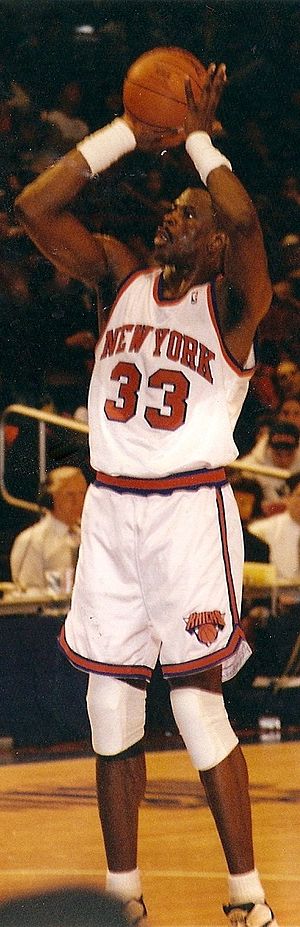
Patrick Ewing
Patrick Aloysius Ewing er en pensioneret amerikansk basketballspiller, som tilbragte størstedelen af sin NBA-karriere hos New York Knicks, hvor han spillede fra 1985 til 2000. Han nåede desuden at spille en enkelt sæson hos henholdsvis Seattle SuperSonics og Orlando Magic. Han regnes ofte som en af sin tids allerbedste spillere på center-positionen, og er blandt andet 11 gange blevet udtaget til NBA's All-Star hold.